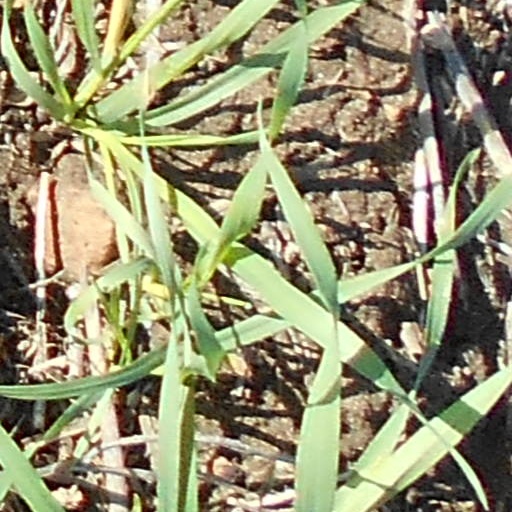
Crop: wheat